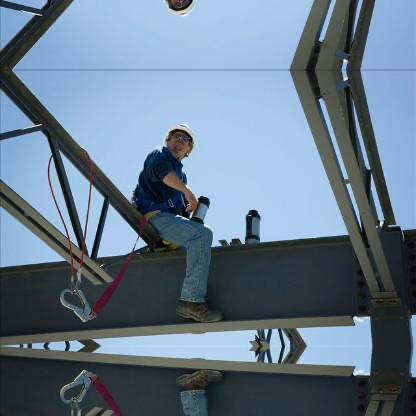
Objects in the image:
label: helmet
label: helmet